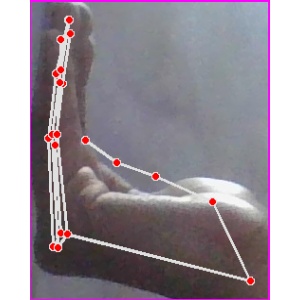
अक्षर: स